Sixty-miler

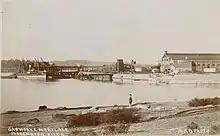
Coal Wharf - AGL Gasworks at Mortlake on the Parramatta River with a sixty-miler alongside

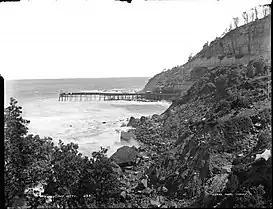
Coalcliff Jetty - the smallest and most exposed of the ocean jetties

The coastal coal-carrying trade of New South Wales, involved the shipping of coal to Sydney for local consumption or for bunkering steamships. The coal was carried from ports of the northern and southern coal fields of New South Wales to Sydney. It took place in the 19th and 20th centuries. It does not refer to export coal trade that used larger vessels and continues today.